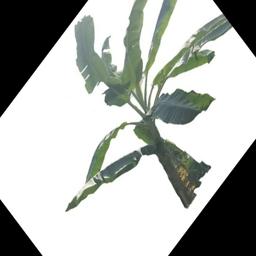
Label: MALBHOG LEAF